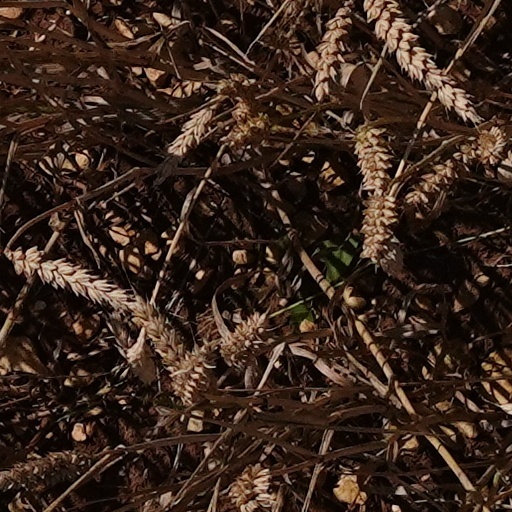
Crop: wheat